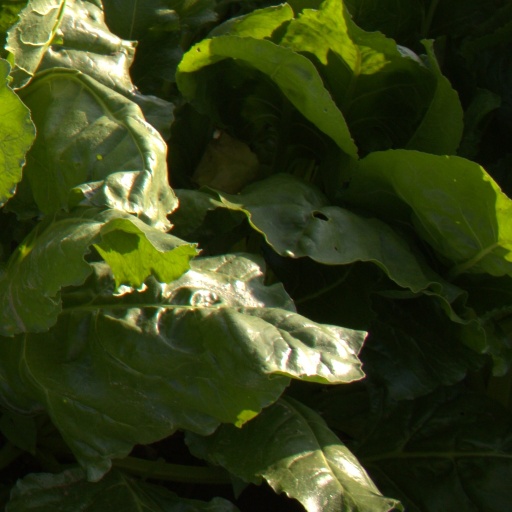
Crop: sugar beet